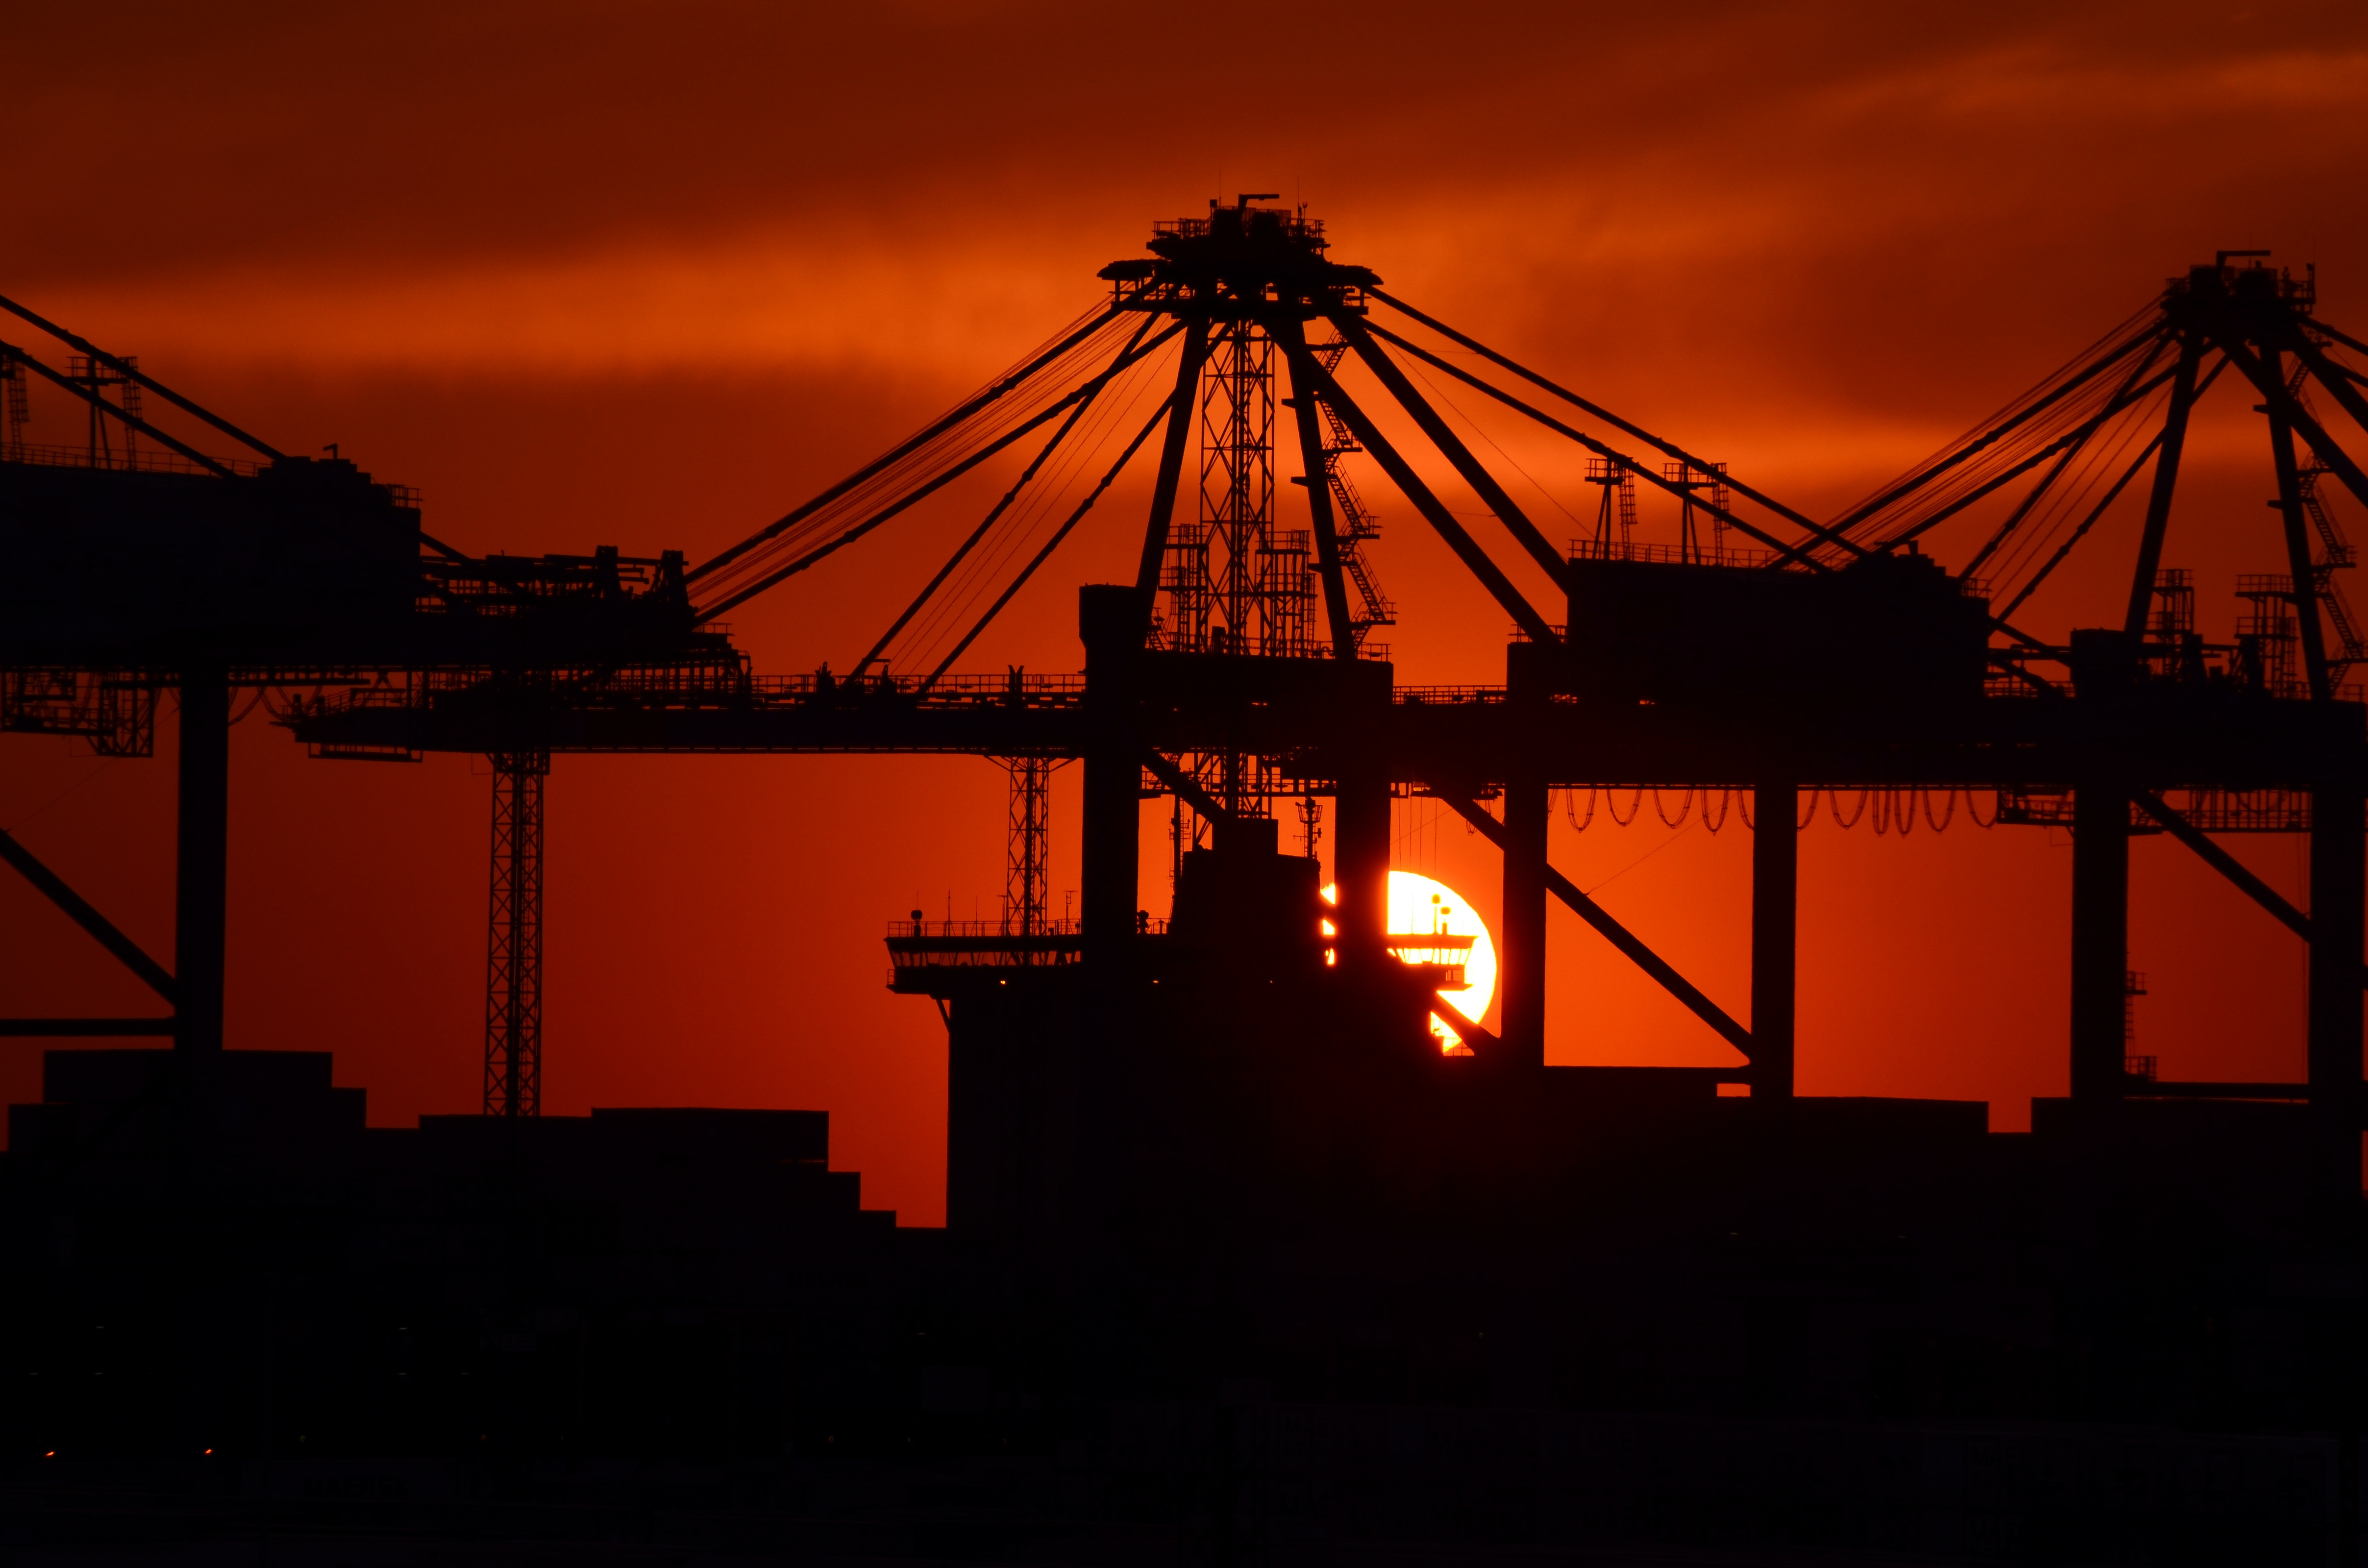
sunrise, sunset, bridge, skyline, night, dawn, cityscape, dusk, evening, industry, mood, harbour cranes, container port, port facility, sky color, nonbuilding structure